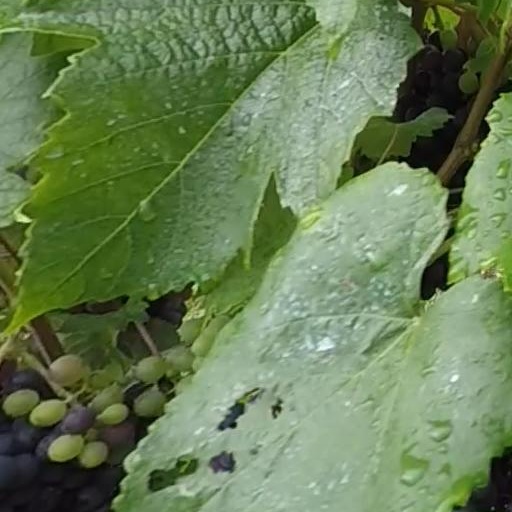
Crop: grape